William Flynn Martin

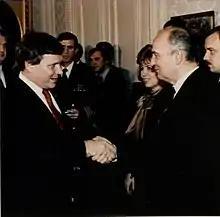
Martin and Gorbachev

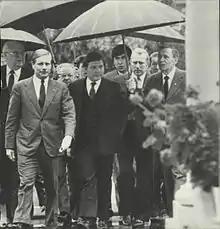
Martin escorting Soviet Foreign Minister Gromyko to meeting with Ronald Reagan

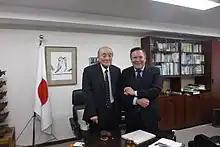
Martin and Prime Minister Nakasone

In 1981, Martin joined the United States Department of State as Special Assistant to Under Secretary of State James L. Buckley who recalled Martin's activities in his book "Gleanings from an Unplanned Life". The senior Reagan administration inter-agency "Buckley Group" that Martin coordinated sought to reduce European subsidies and credits to the Soviet Union. It also urged Europeans to reduce their dependence on Soviet gas and to find alternatives. Finally, it proposed market oriented energy policies for the United States (deregulation of oil and gas price controls, permitting Alaskan oil exports, allowing eminent domain for coal slurry pipelines) -- all policies of which eventually came to fruition during the Reagan Presidency. (see reference to this again in James Buckley's "Gleanings from an Unplanned Life"). Martin briefed President Reagan in the Oval Office that unless the US was credible in its energy policies, the Europeans would not take seriously our concerns on their over dependence on Soviet gas imports.